Ben 10: Alien Swarm

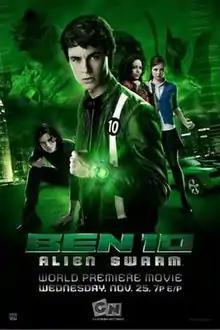
Promotional poster

Ben 10: Alien Swarm is a 2009 American superhero film directed by Alex Winter and written by John Turman and James Krieg. Based on the Cartoon Network animated series "" (2008–2010) and the second live-action film in the "Ben 10" franchise following "" (2007), it stars Ryan Kelley, Galadriel Stineman, Nathan Keyes, Alyssa Diaz, Herbert Siguenza, and Barry Corbin. The film takes place during the events of "Alien Force", later receiving follow-up episodes in the sequel series "" (2010–2012).